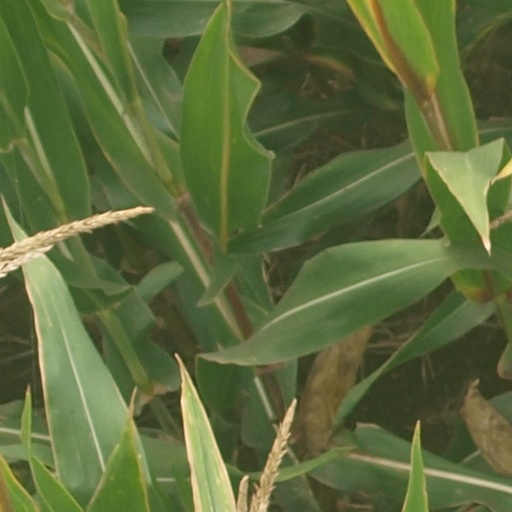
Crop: maize; corn